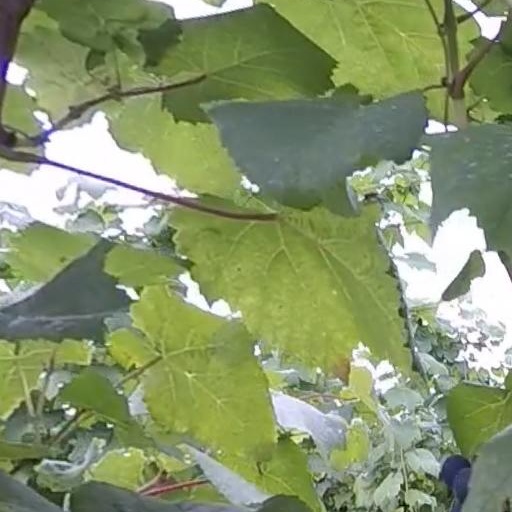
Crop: grape